Oregon Eastern Railway

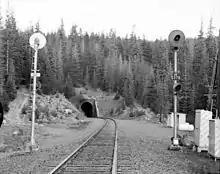
West portal of Tunnel No. 3 (Summit Tunnel), beneath Pengra Pass. Built by SP in 1925.

The Transportation Act of 1920 gave the Interstate Commerce Commission the power to approve combinations that would serve the public interest, and on February 10, 1923, the ICC approved the SP's continued control of the Central Pacific, which was backed by the Justice Department on June 11. Construction resumed in October, and on September 1, 1926 the Natron Cutoff was completed. Finally, On April 17, 1927, a new line opened between Black Butte (south of Weed) and Grass Lake, replacing the cheaply built former logging line, and allowing the SP to inaugurate the all-Pullman "Cascade" between San Francisco and Portland over this route.